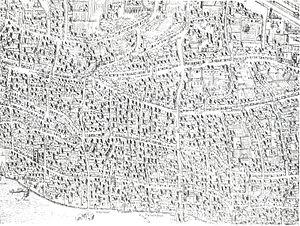
La carte de Londres gravée sur cuivre est la première carte imprimée à grande échelle de la Cité de Londres et de ses environs immédiats, dessinée entre 1553 et 1559, dont il ne reste que trois parties. C'est la première carte représentant véritablement Londres. La carte originale a probablement été conçue pour être accrochée au mur et aurait mesuré environ 112 centimètres de haut pour 226 de large. Aucune copie de la carte imprimée elle-même n’a été retrouvée ; mais entre 1962 et 1997, trois des plaques d'impression en cuivre gravées originales - sur un total probable de 15 - ont été identifiées. Bien que seuls quelques fragments de la carte soient connus, les trois plaques couvrent la plus grande partie du cœur bâti de la ville de Londres.